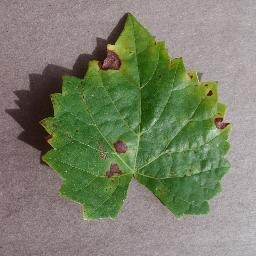
Label: Grape___Black_rot